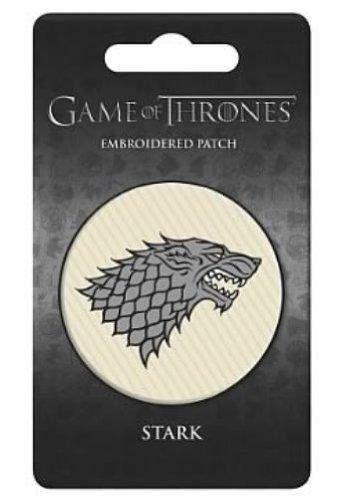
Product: Dark Horse Deluxe Game of Thrones 3" Embroidered Patch Stark
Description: Patch features the sigil of the House Stark.
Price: $7.30
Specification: ProductDimensions:4.9x3.6x0.1inches|ItemWeight:0.8ounces|ShippingWeight:5.6ounces(Viewshippingratesandpolicies)|ASIN:1616592559|Itemmodelnumber:JAN120135|Manufacturerrecommendedage:14-15years